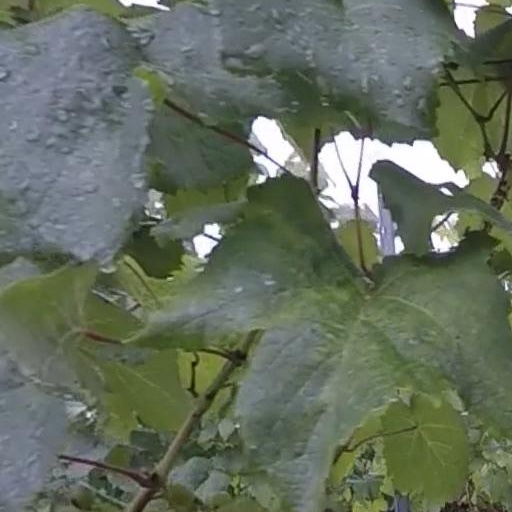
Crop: grape